Kolomyia

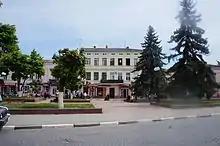
2 Market Square in Kolomyia

The settlement of Kolomyia was first mentioned by the Hypatian Chronicle in 1240 and the Galician–Volhynian Chronicle in 1241 a time of the Mongol invasion of Rus'. Initially part of Kievan Rus', it later belonged to one of its successor states, the principality of Halych-Volhynia. On the order of Boroldai, the town fortress was burnt down in 1259. Since the mid-13th century it was known for its salt mining industry.